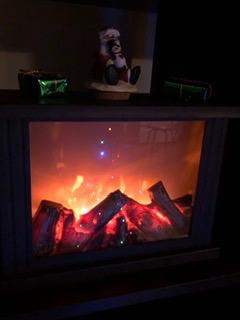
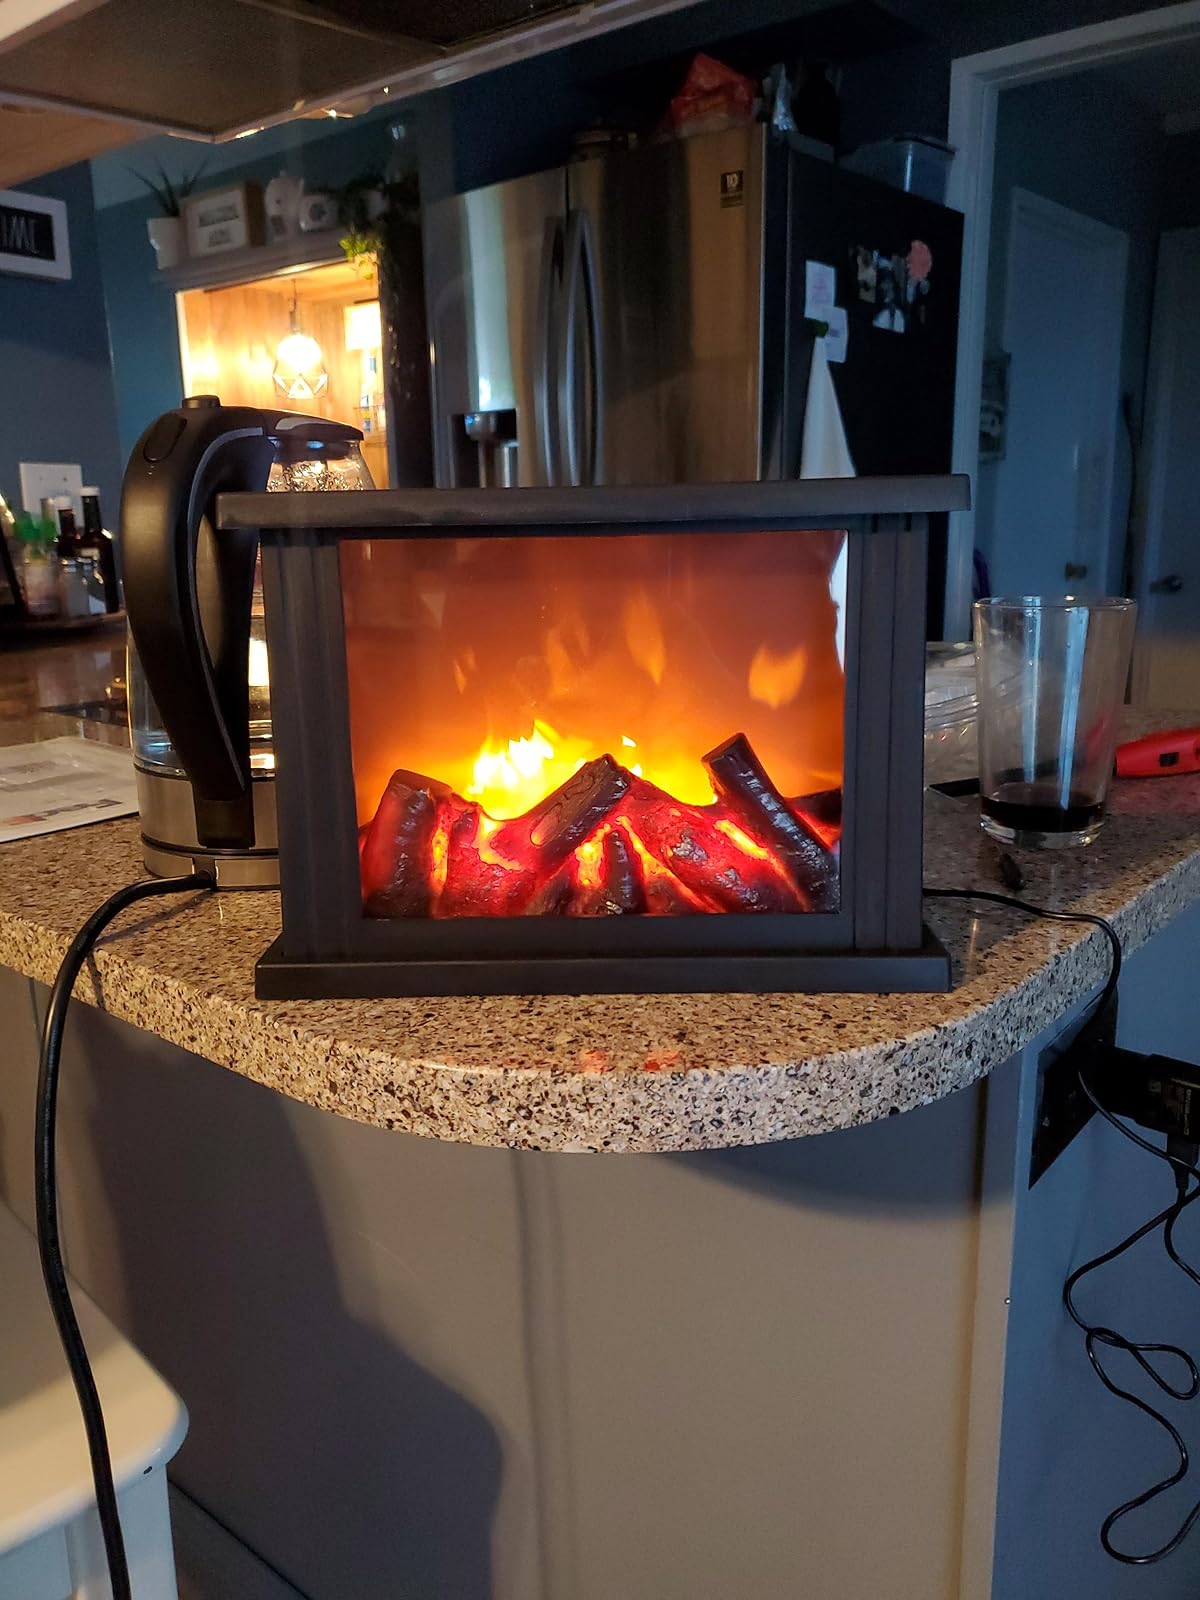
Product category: lantern
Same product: yes